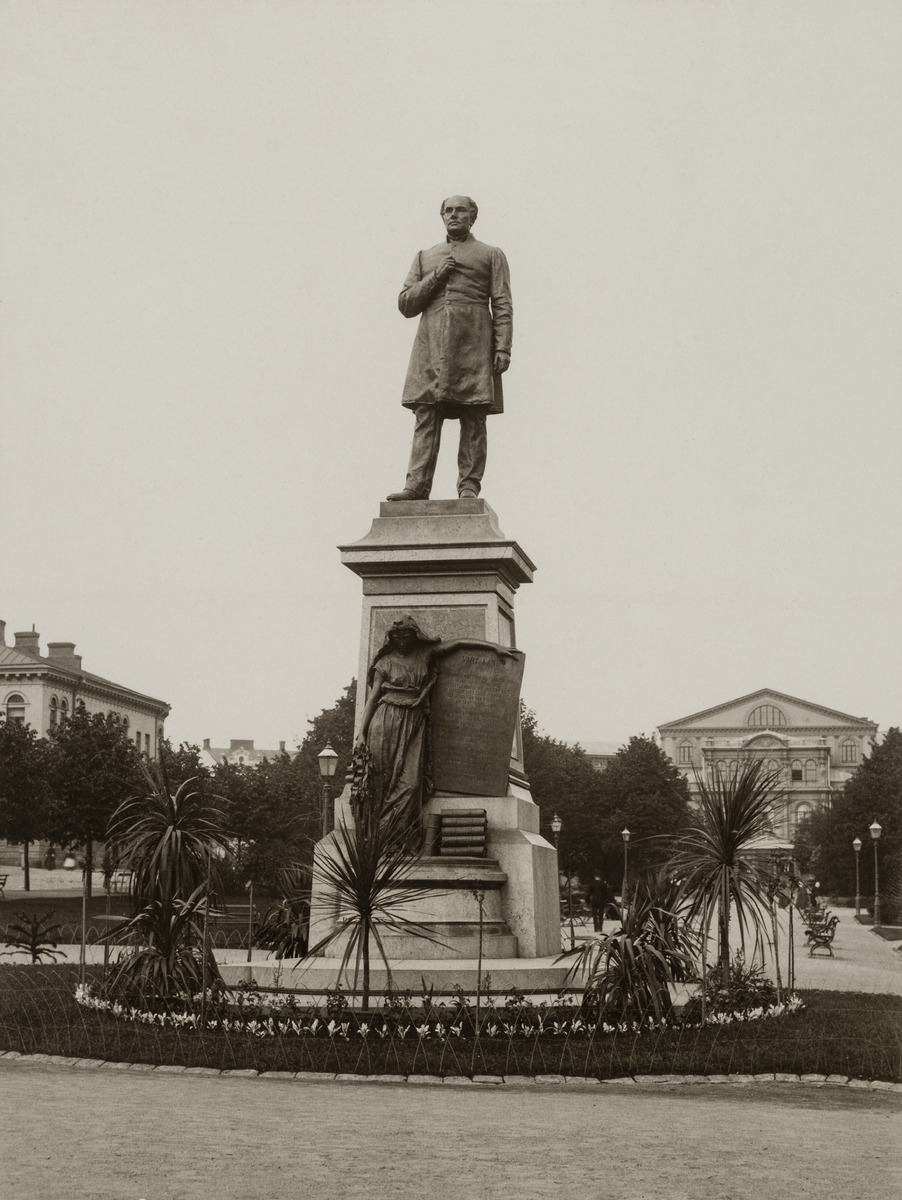
J
sisällön kuvaus: J. L. Runebergin muistopatsas Runebergin esplanadilla. Kuvanveistäjä Walter Runeberg, patsas paljastettiin 1885. mustavalkoinen
Ajankohta: kuvausaika 1885 jälkeen
Paikka: Suomi, Uusimaa, Helsinki, Kaartinkaupunki Helsinki, Runebergin esplanadi
Aiheet: veistokset, patsaat, puistot, kirjailijat, runoilijat